Confederados

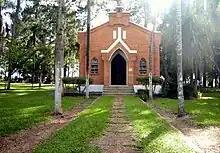
Chapel at Santa Bárbara d'Oeste built by Confederate expatriates

After the war, many Confederate planters were unwilling to live by the new rules imposed by the Union's victory and the constitutional changes that followed: an end to chattel slavery, a new labor regime, and the loss of political power that came with African-American suffrage. Accustomed to raising cotton with the labor of enslaved people, some looked elsewhere in the Western Hemisphere for a place where their old life could be continued.